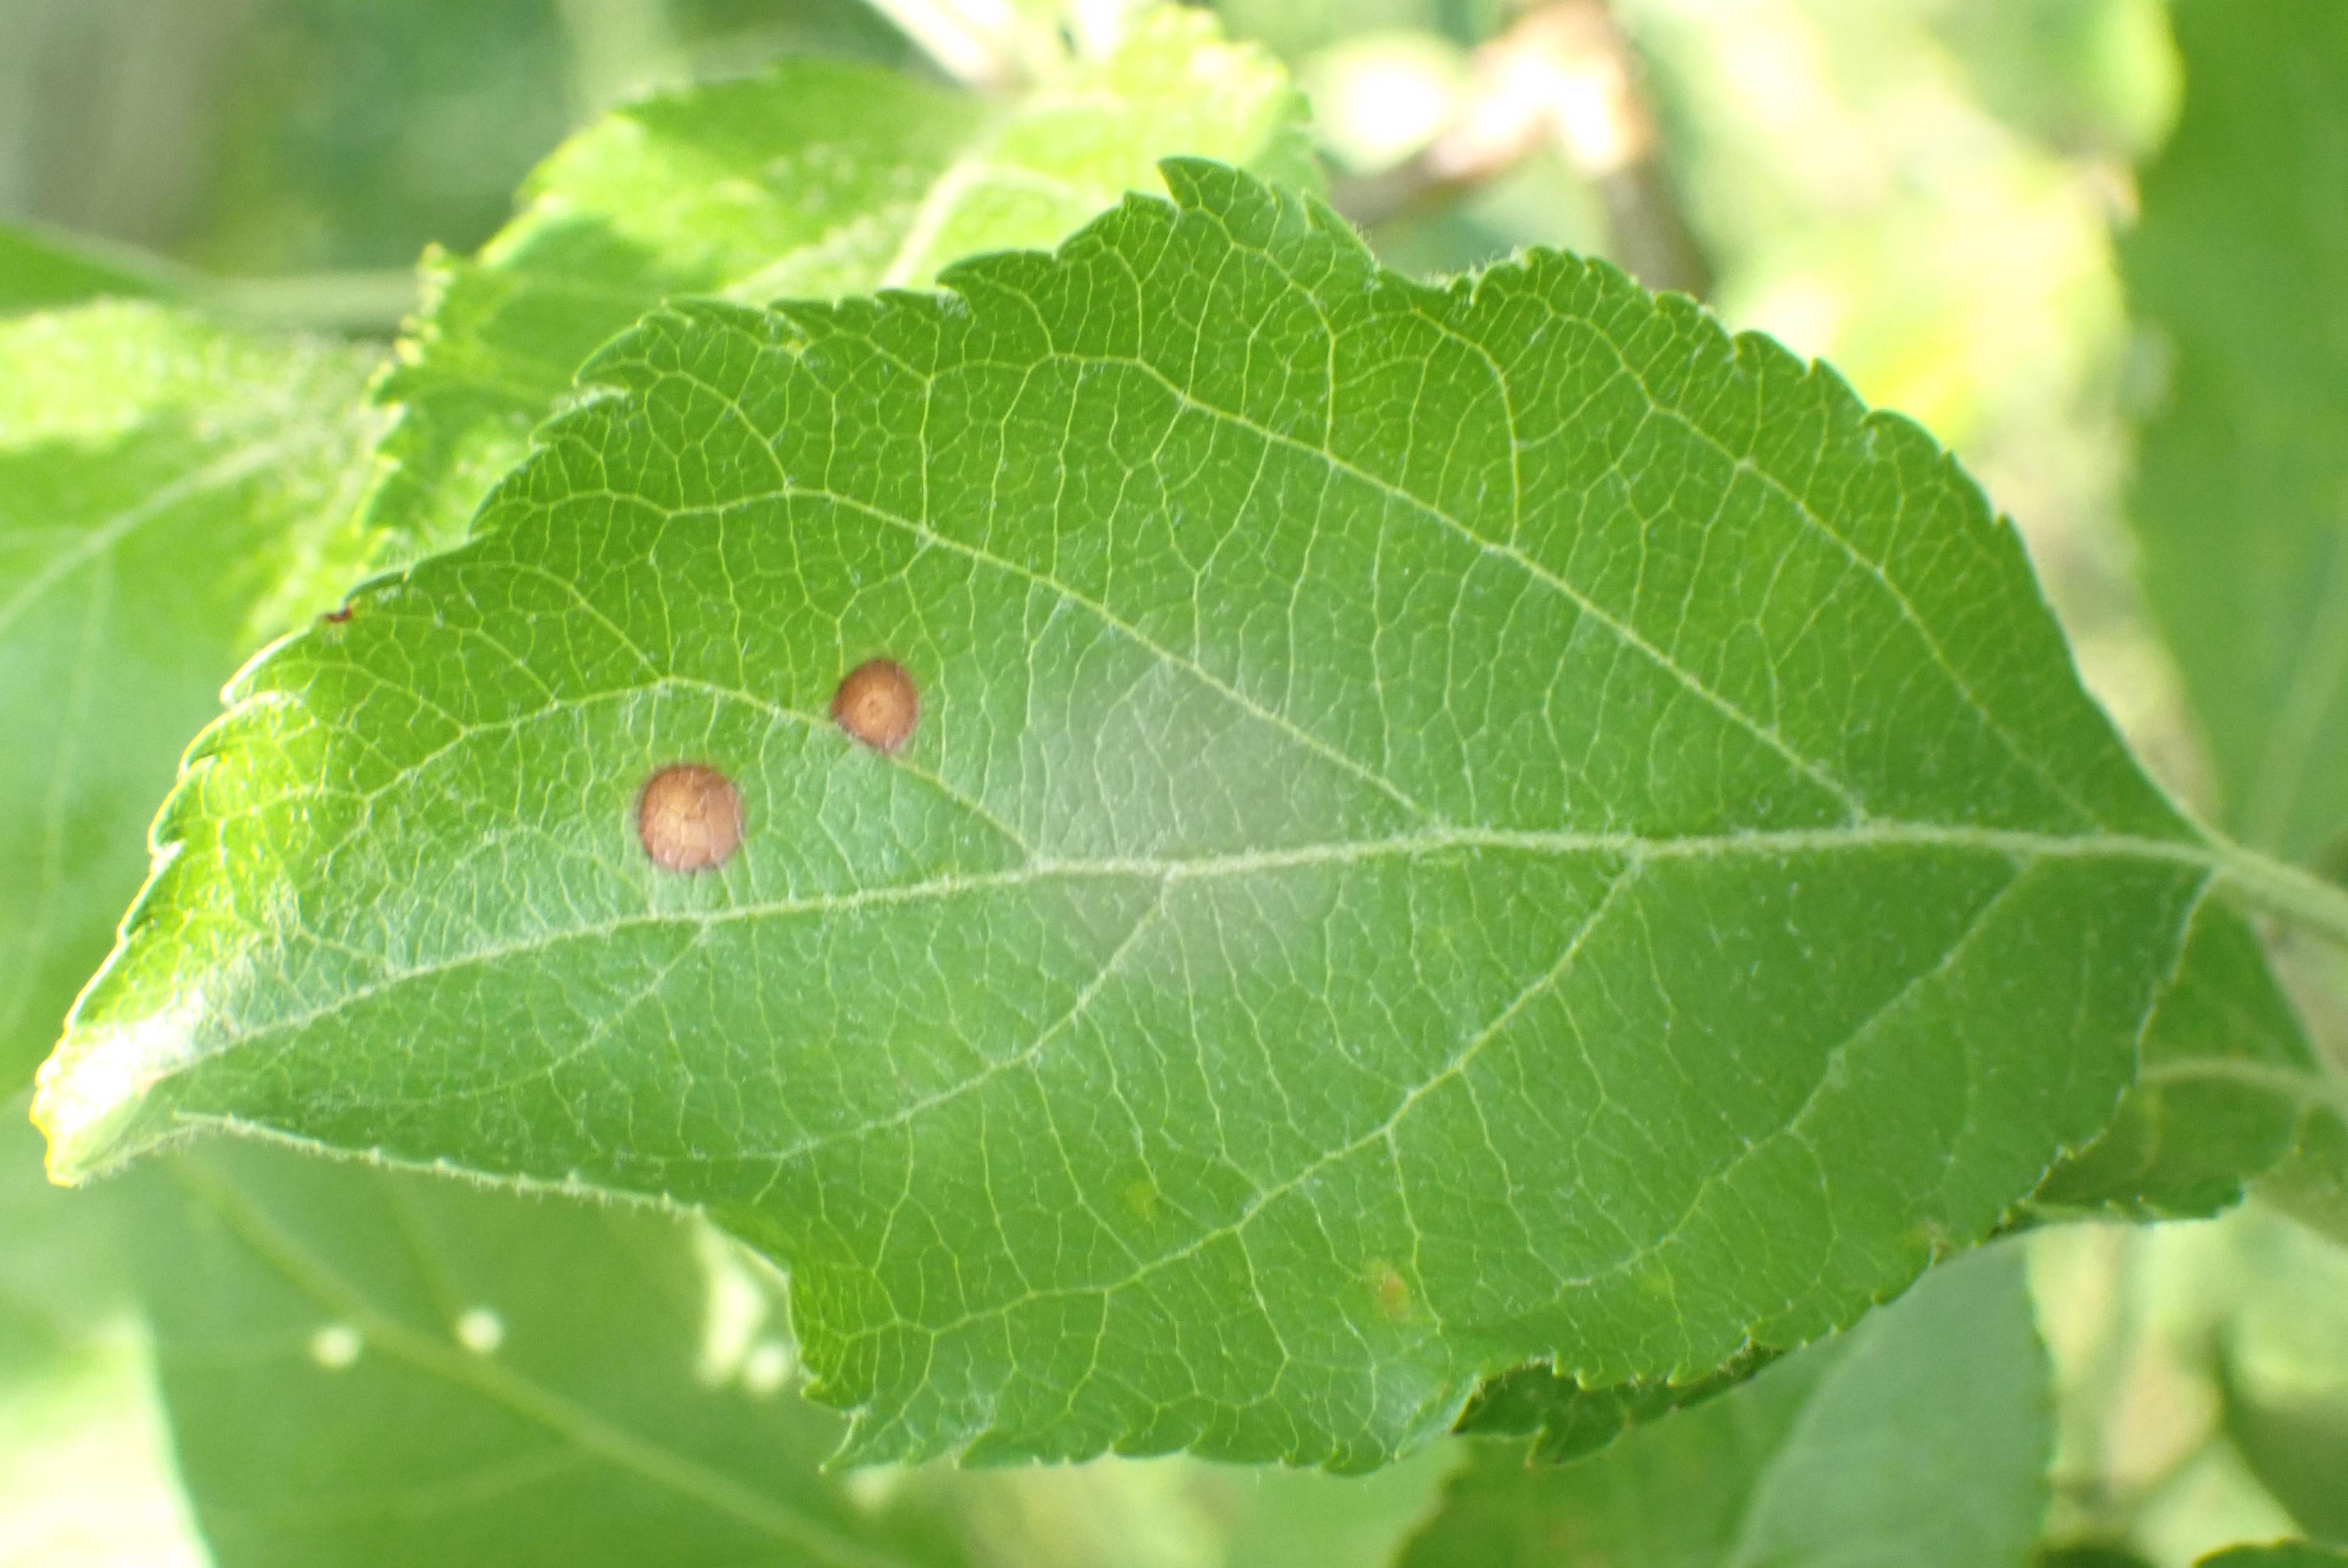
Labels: frog_eye_leaf_spot